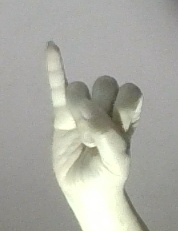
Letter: meem